Noaidi

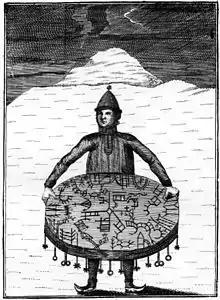
Sami noaidi with a "meavrresgárri" drum used for runic divination. Illustration printed from copperplates by O.H. von Lode, after drawings made by Knud Leem (1767)

A noaidi is a shaman of the Sami people in the Nordic countries, playing a role in Sámi religious practices. Most "noaidi" practices died out during the 17th century, most likely because they resisted Christianization of the Sámi people and the king's authority. Their actions were referred to in courts as "magic" or "sorcery" (cf. witchcraft). Several Sámi shamanistic beliefs and practices are similar to those of some Siberian cultures.